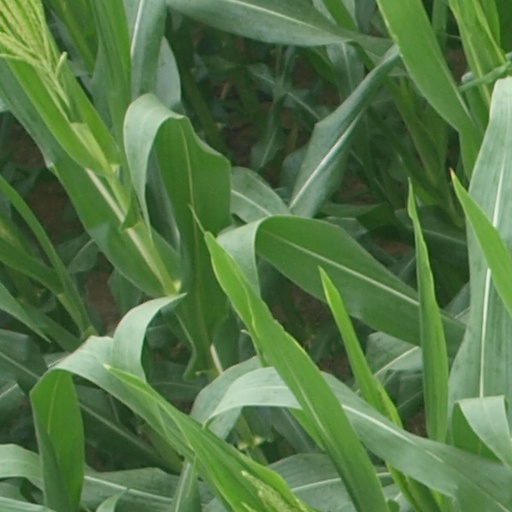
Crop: maize; corn